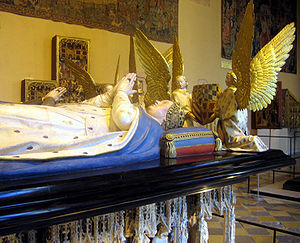
Margareta af Bayern-Straubing
Graven, hvor Margaret ligger begravet med sin mand Johan den Uforfærdede.
Margareta af Bayern-Straubing var hertuginde af Burgund, gift i Cambrai 1385 med hertug Johan den Uforfærdede. Hun var datter af Albert af Bayern og Margareta af Liegnitz-Brieg. Hun var regent af Nederlandene under ægtefællens fravær 1404-1409 og af Burgund under sønnens fravær 1419-1424.